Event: Nepal Earthquake
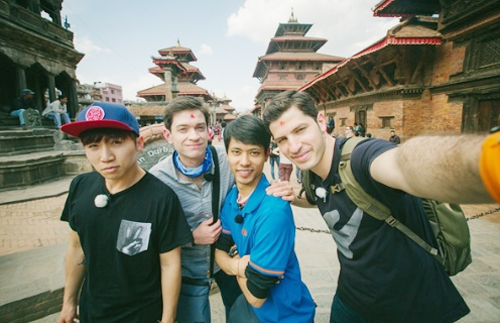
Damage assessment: no_damage